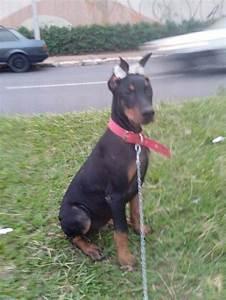
dog